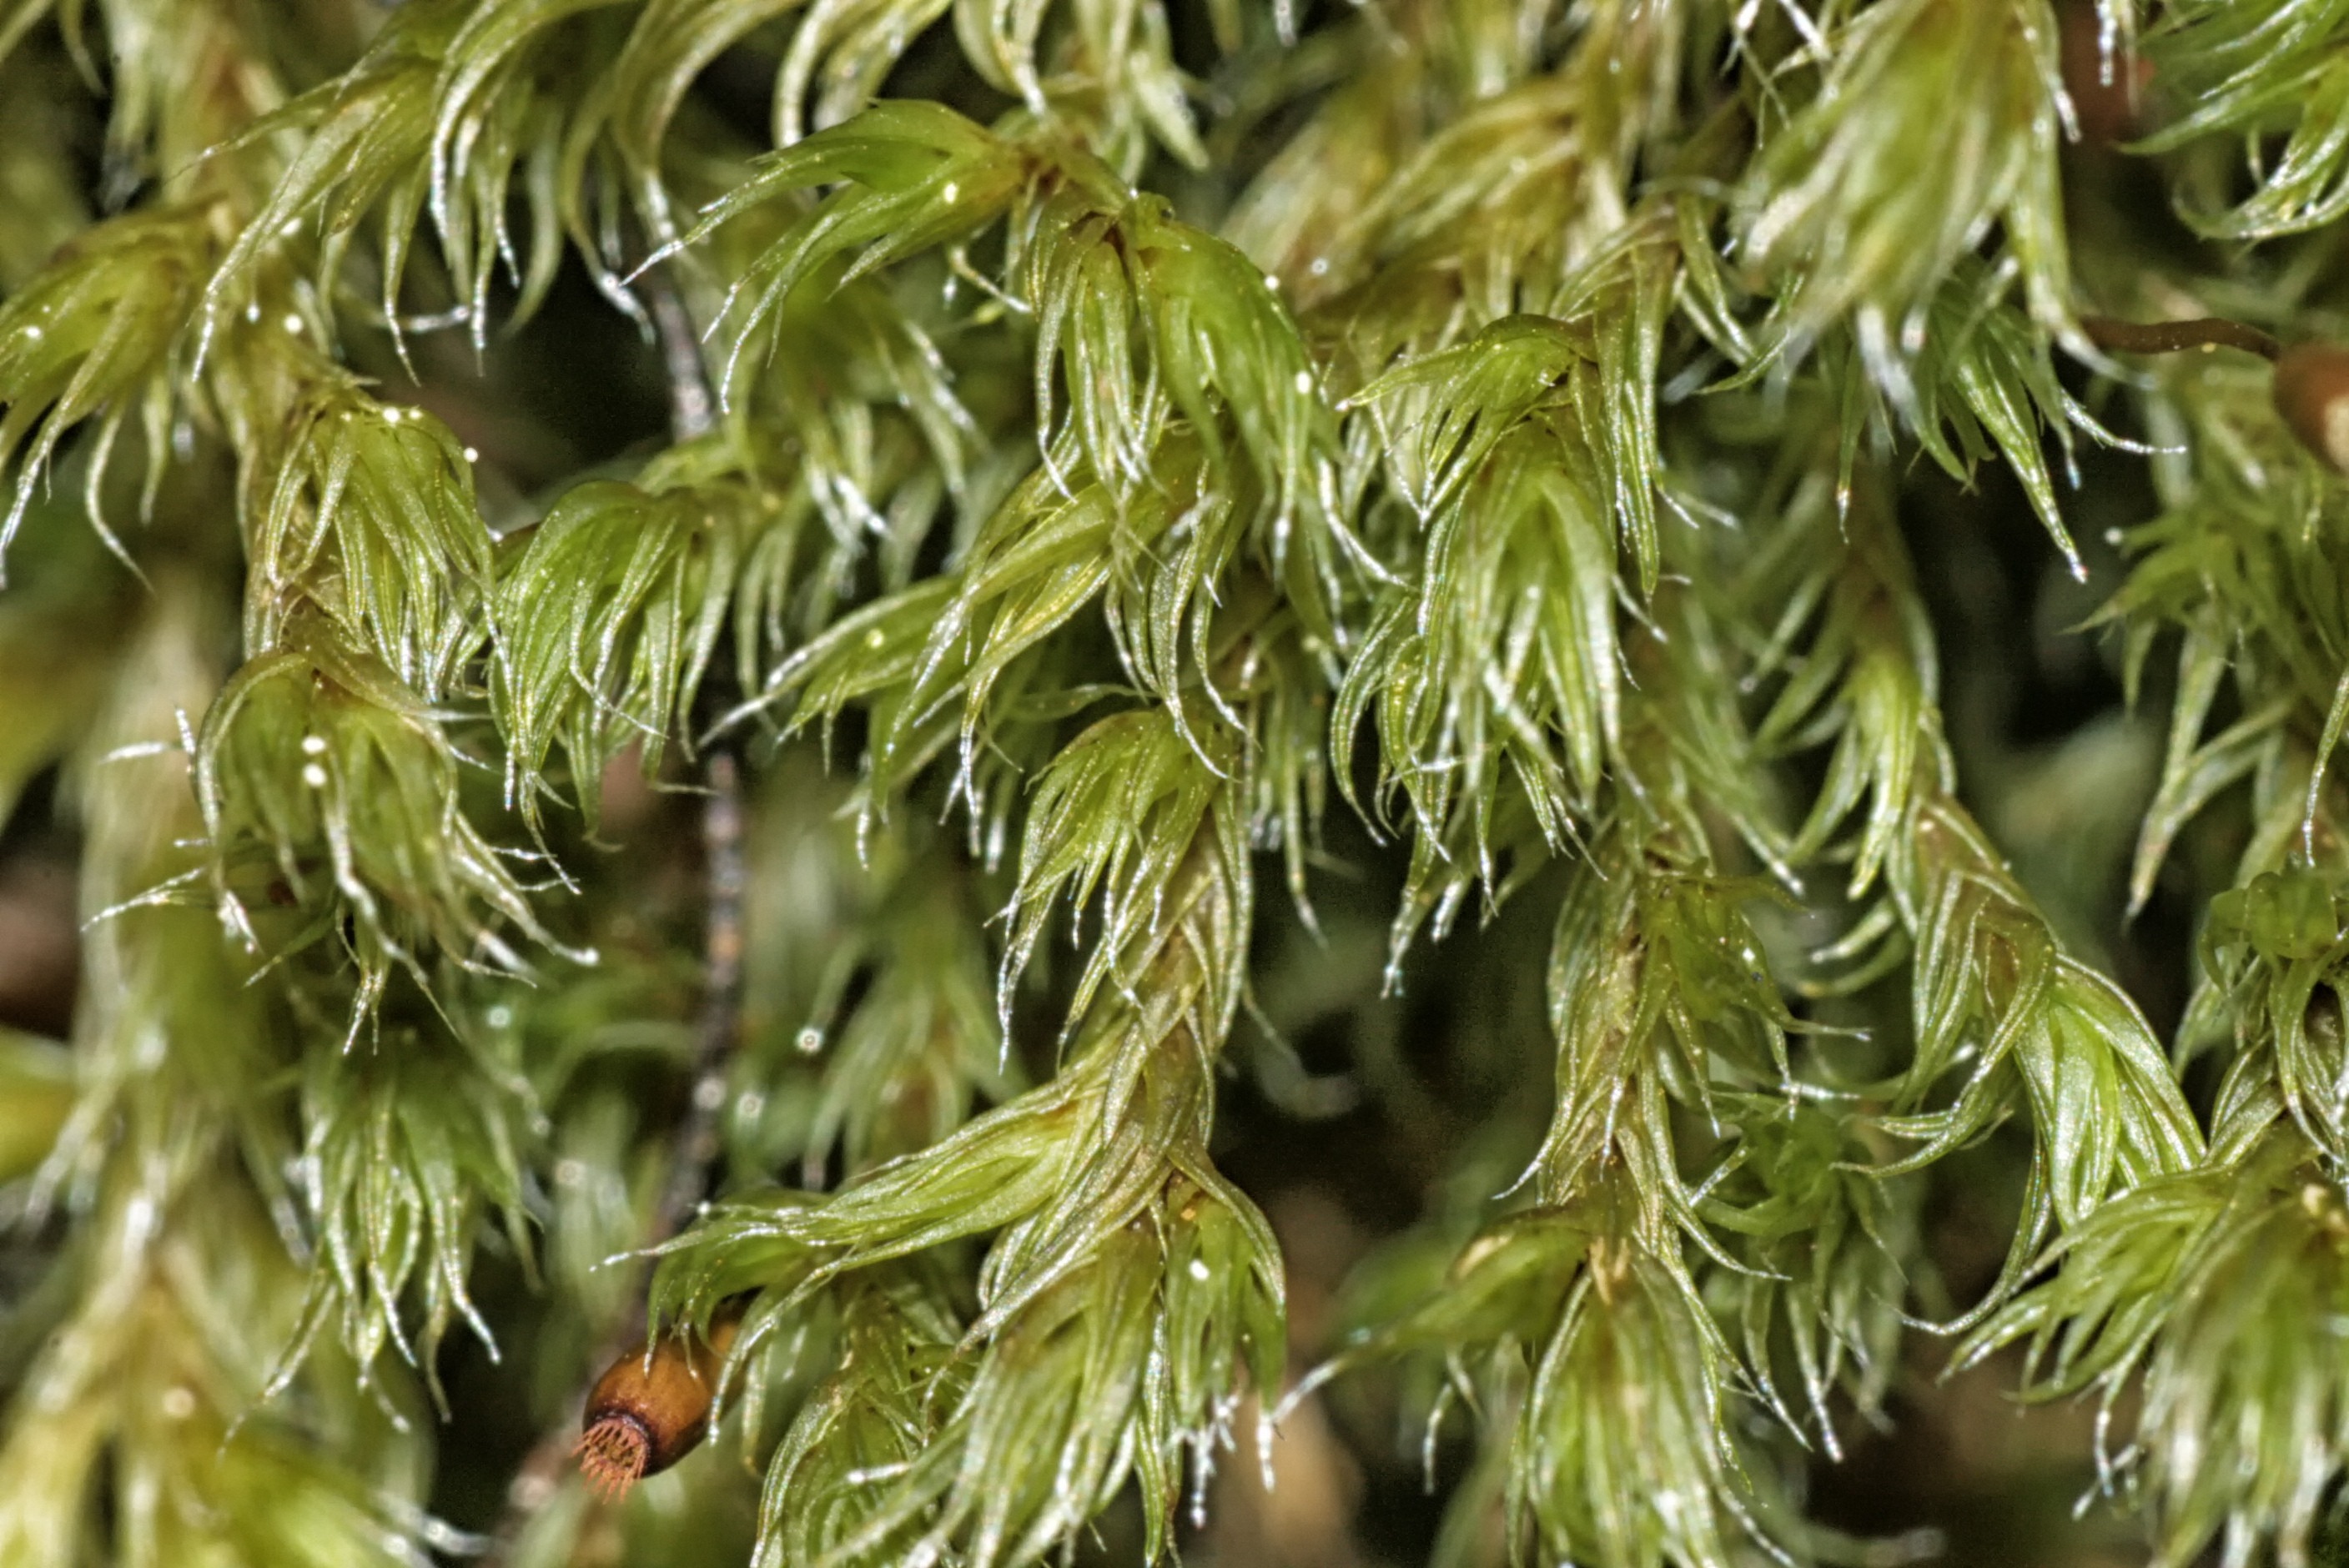
tree, nature, branch, plant, leaf, flower, summer, bush, spring, green, produce, botany, fir, twig, christmas decoration, outside, spruce, shrub, flowering plant, woody plant, land plant, waxy, bucklandiella affinis